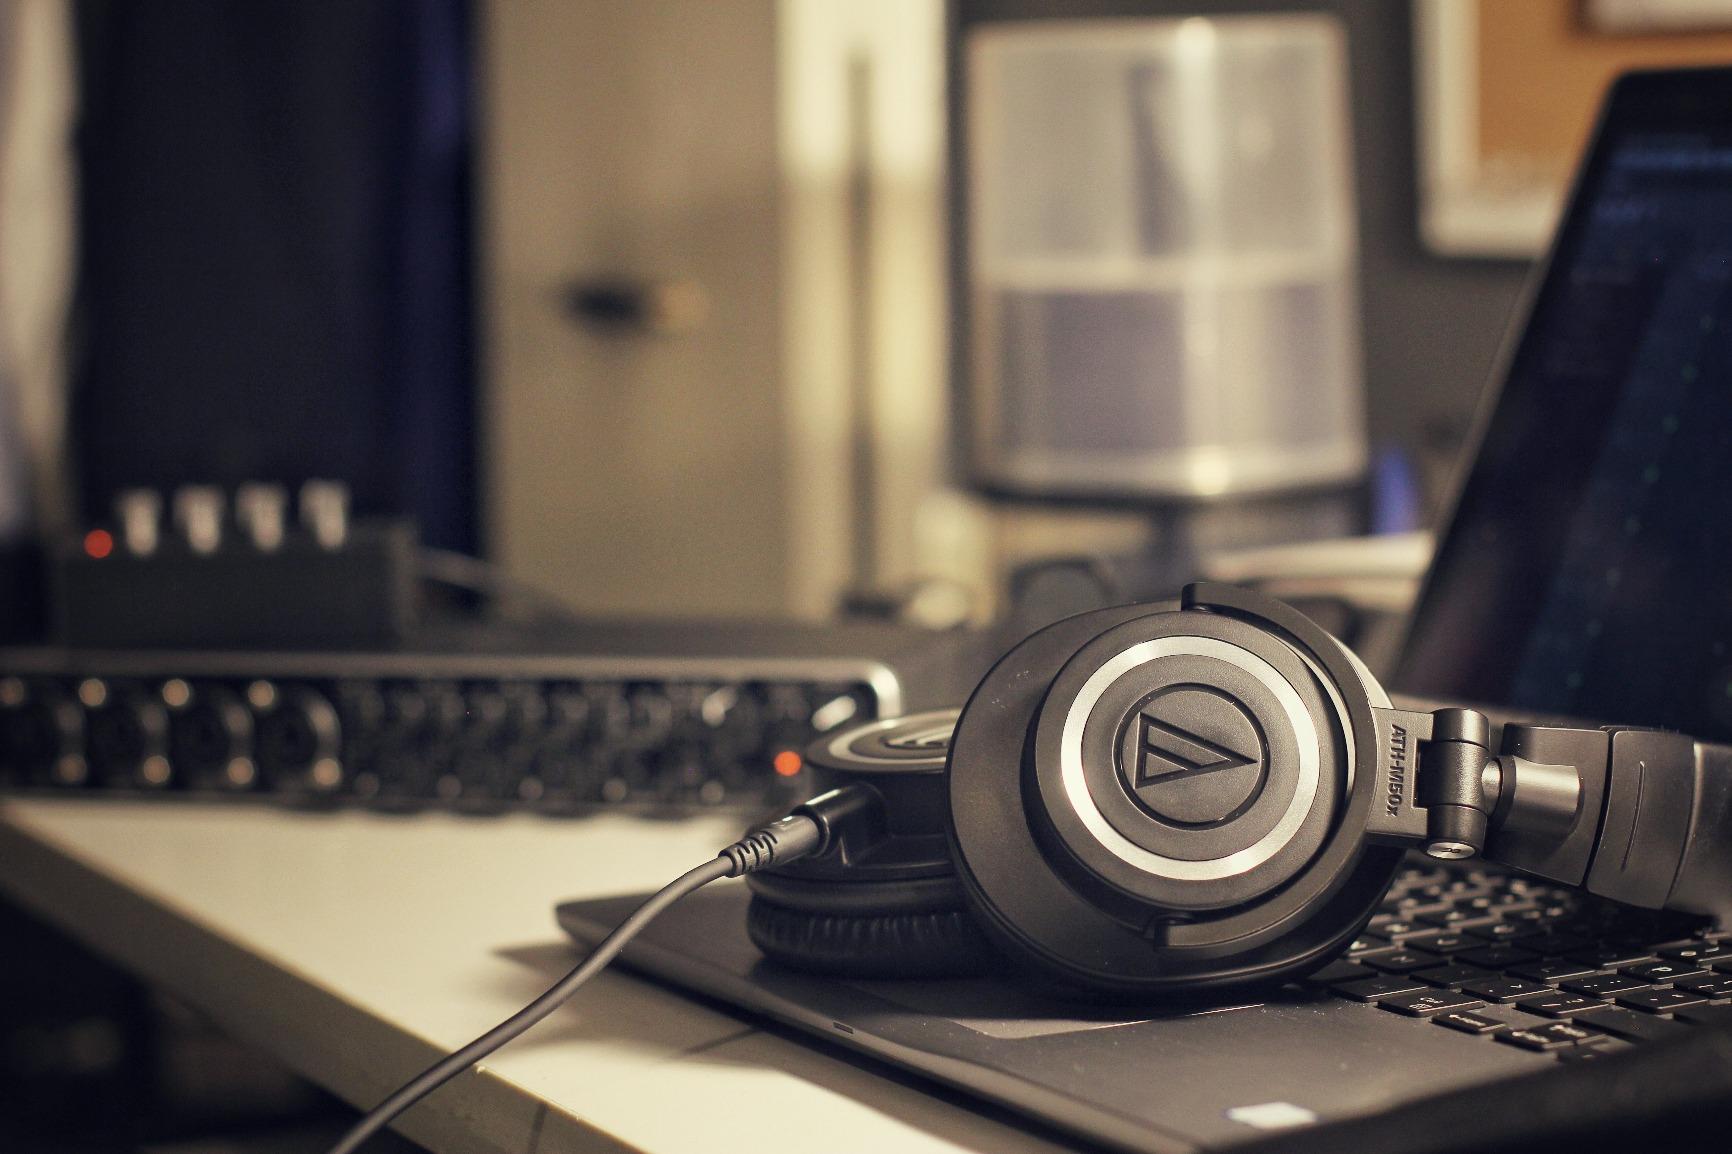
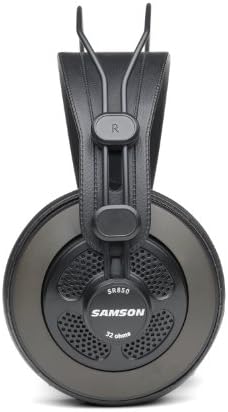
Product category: headphones
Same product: no